John B. Jackson

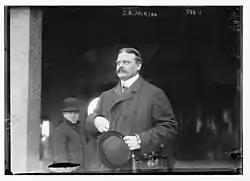
J. B. Jackson

In 1890, Jackson began his long diplomatic career when President Benjamin Harrison appointed him second secretary of the legation in Germany under U.S. Minister William Walter Phelps. Four years later, President Grover Cleveland appointed him secretary of the embassy in Berlin, where he served until 1902, spending twelve years in the country under four different administrations. In 1898, he traveled from Berlin to The Hague to be present at the ceremonies in connection with the accession of Wilhelmina of the Netherlands. In March 1902, Jackson wrote to Secretary of State John Hay regarding Prince Henry of Prussia's successful visit to the U.S., speculating that it will "foster improved relations between the United States and Germany." While secretary of the legation, he frequently served, for a cumulative total of twenty months, as "chargé d'affaires ad interim" in charge of the embassy. His tenure included the last month of the Spanish–American War, the Hague Convention of 1899 and during the height of the Boxer Rebellion in China.